Land's End to John o' Groats

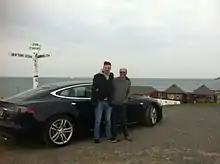
Dr Jeff Allan and his son Ben Cottam-Allan having completed their journey from Land's End to John o' Groats set off for the return journey.

On 7 August 2011, Darren Whitehead & Tony Dwight travelled from John o' Groats to Land's End (including crossing the Welsh border) in 5 days using two ride-on Wheel Horse lawn mowers. They also raised money for charity during the trip which was named The Lawn Way Down.